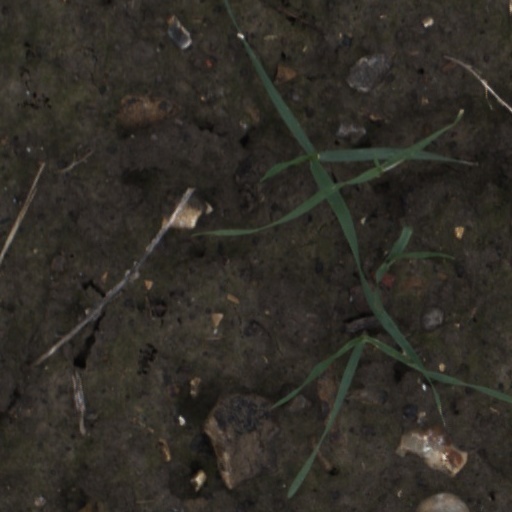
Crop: wheat